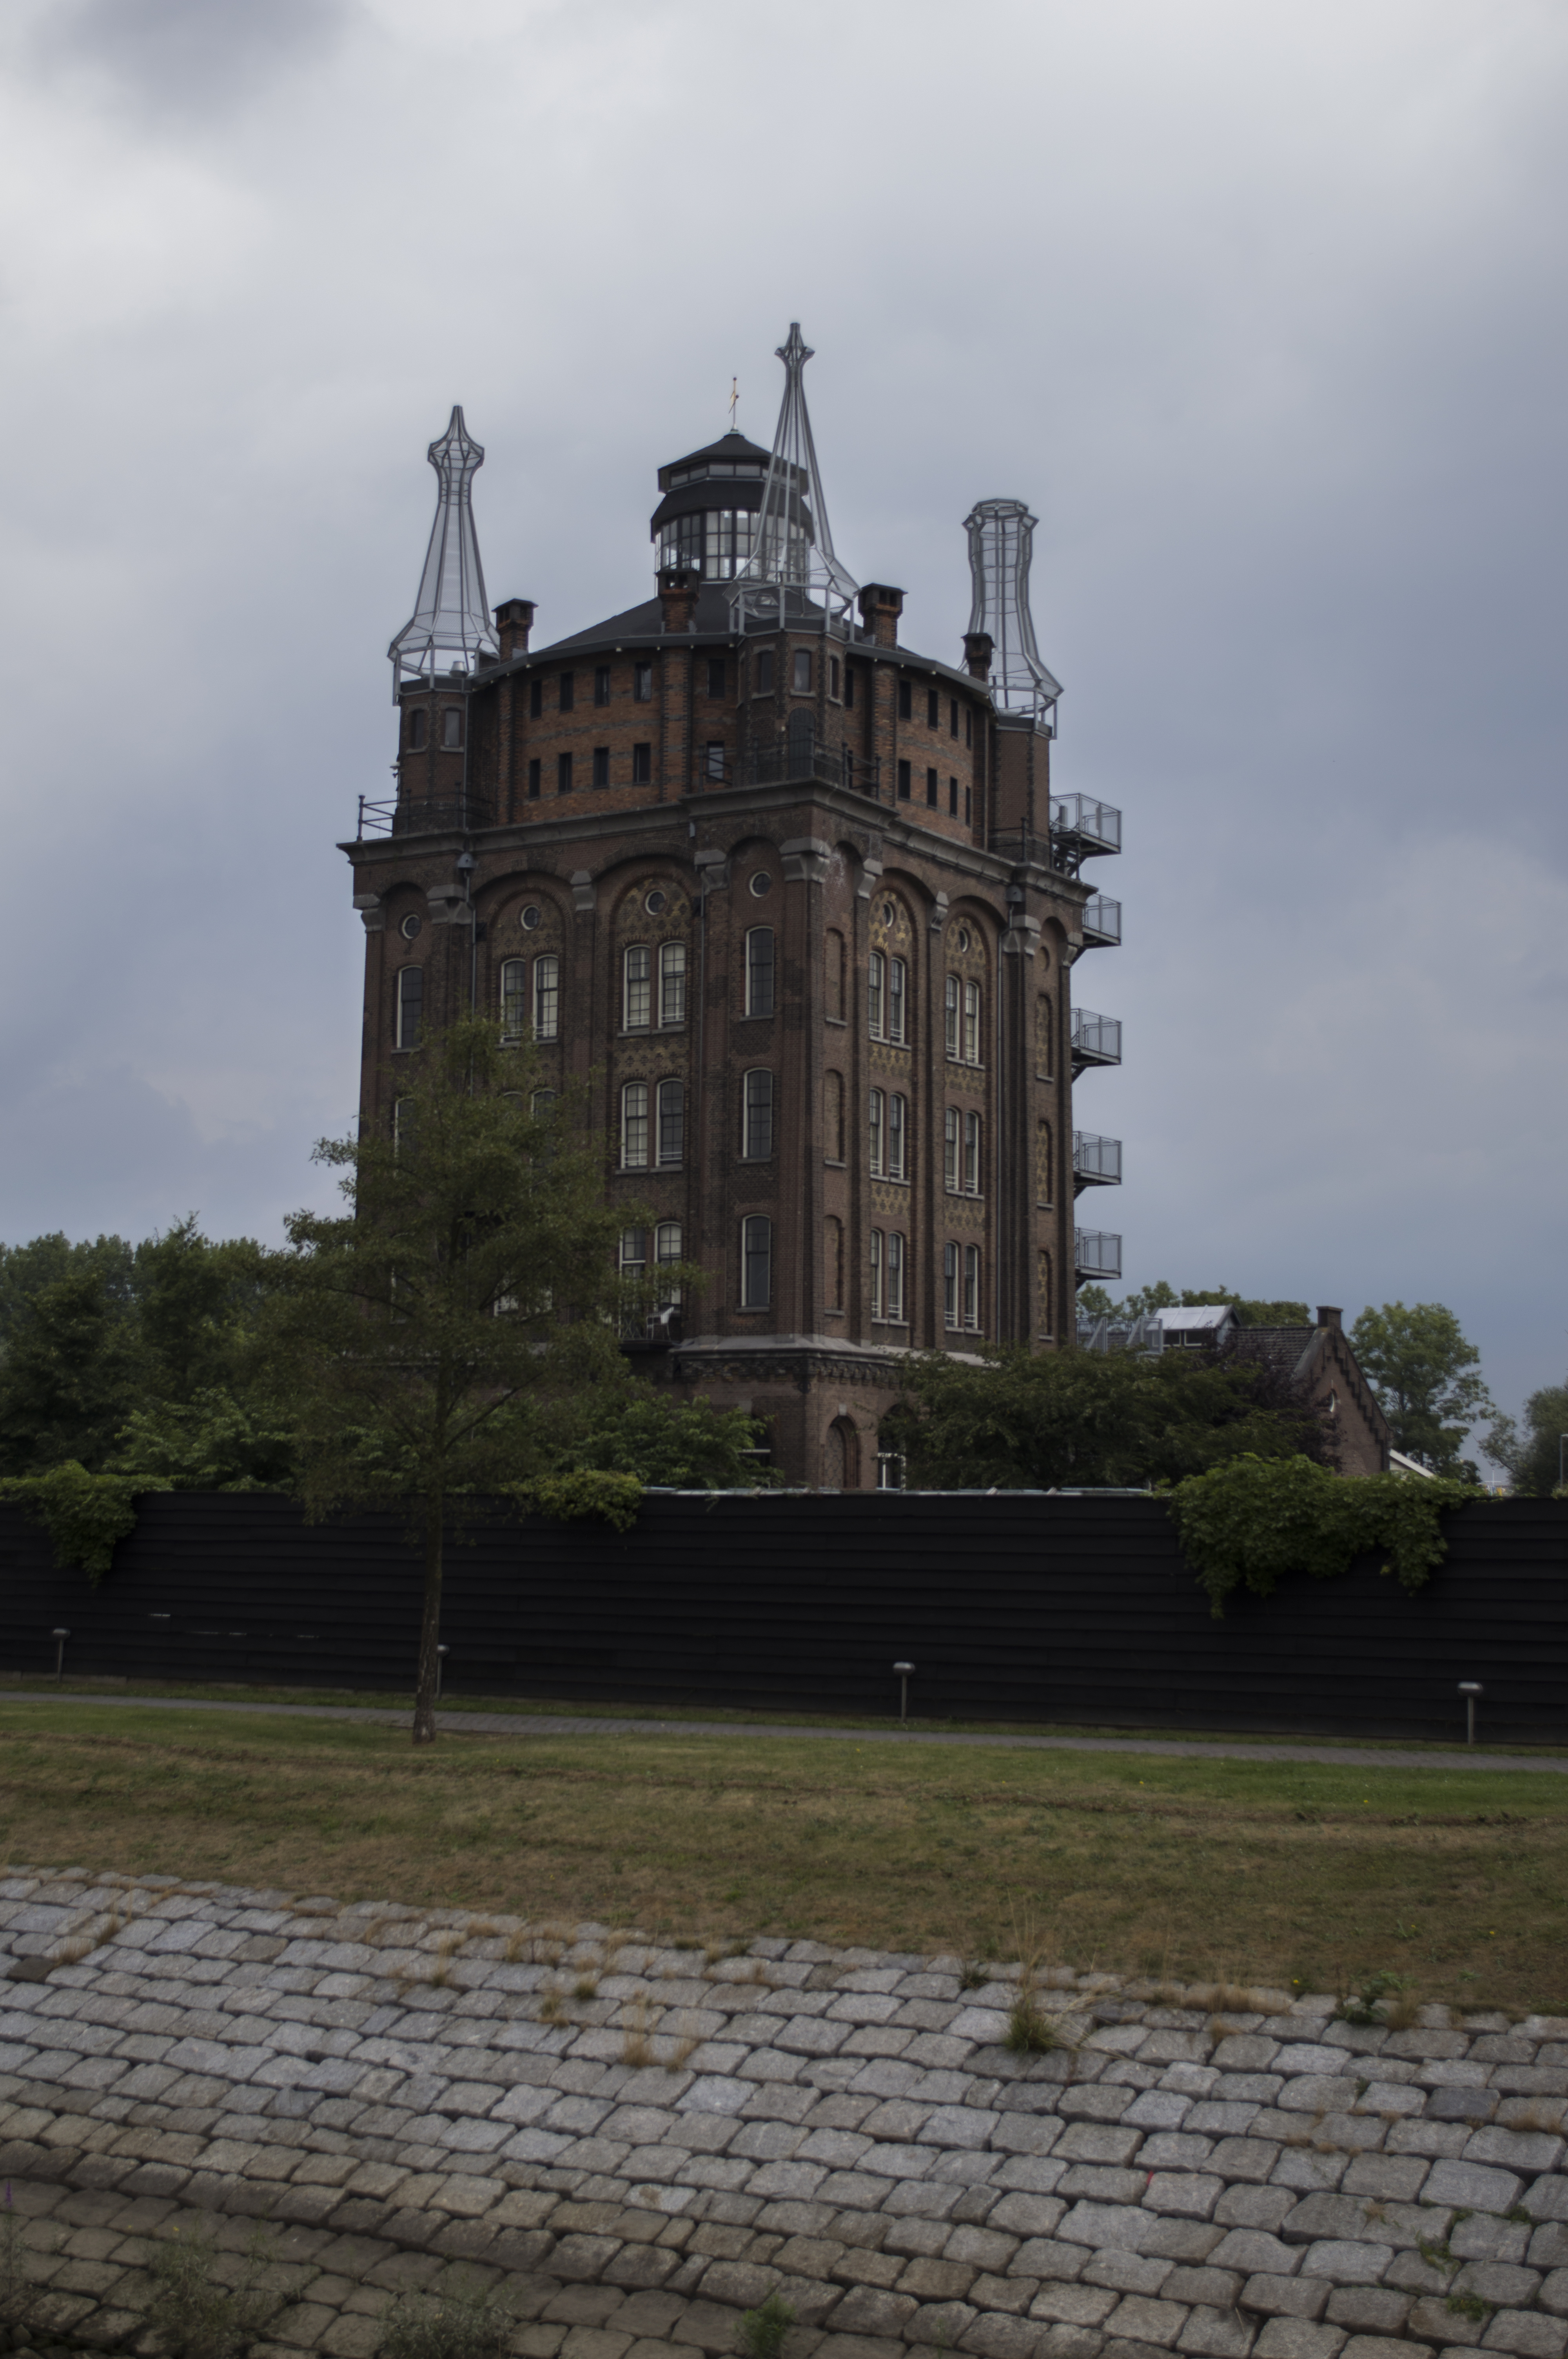
outdoor, architecture, building, chateau, urban, tower, castle, landmark, church, cathedral, nikon, historic, place of worship, holland, nederland, netherlands, hotel, steeple, dutch, monastery, outdoorphotography, urbanphotography, watertower, paulvandevelde, pdvandevelde, padagudaloma, dordrecht, stadsfotografie, nederlandinfotos, historisch, stadswandeling, architectuur, pvdvfotografie, pdvandeveldedordrecht, diep, rondjedordt, dedordtevaer, dutchphotography, totallydutch, dordtmonumenteel, fotosdordrecht, erfgoedcentrumdiep, dordrechtmonumenteel, watertoren, oranjelaan, wantij, villaaugustus